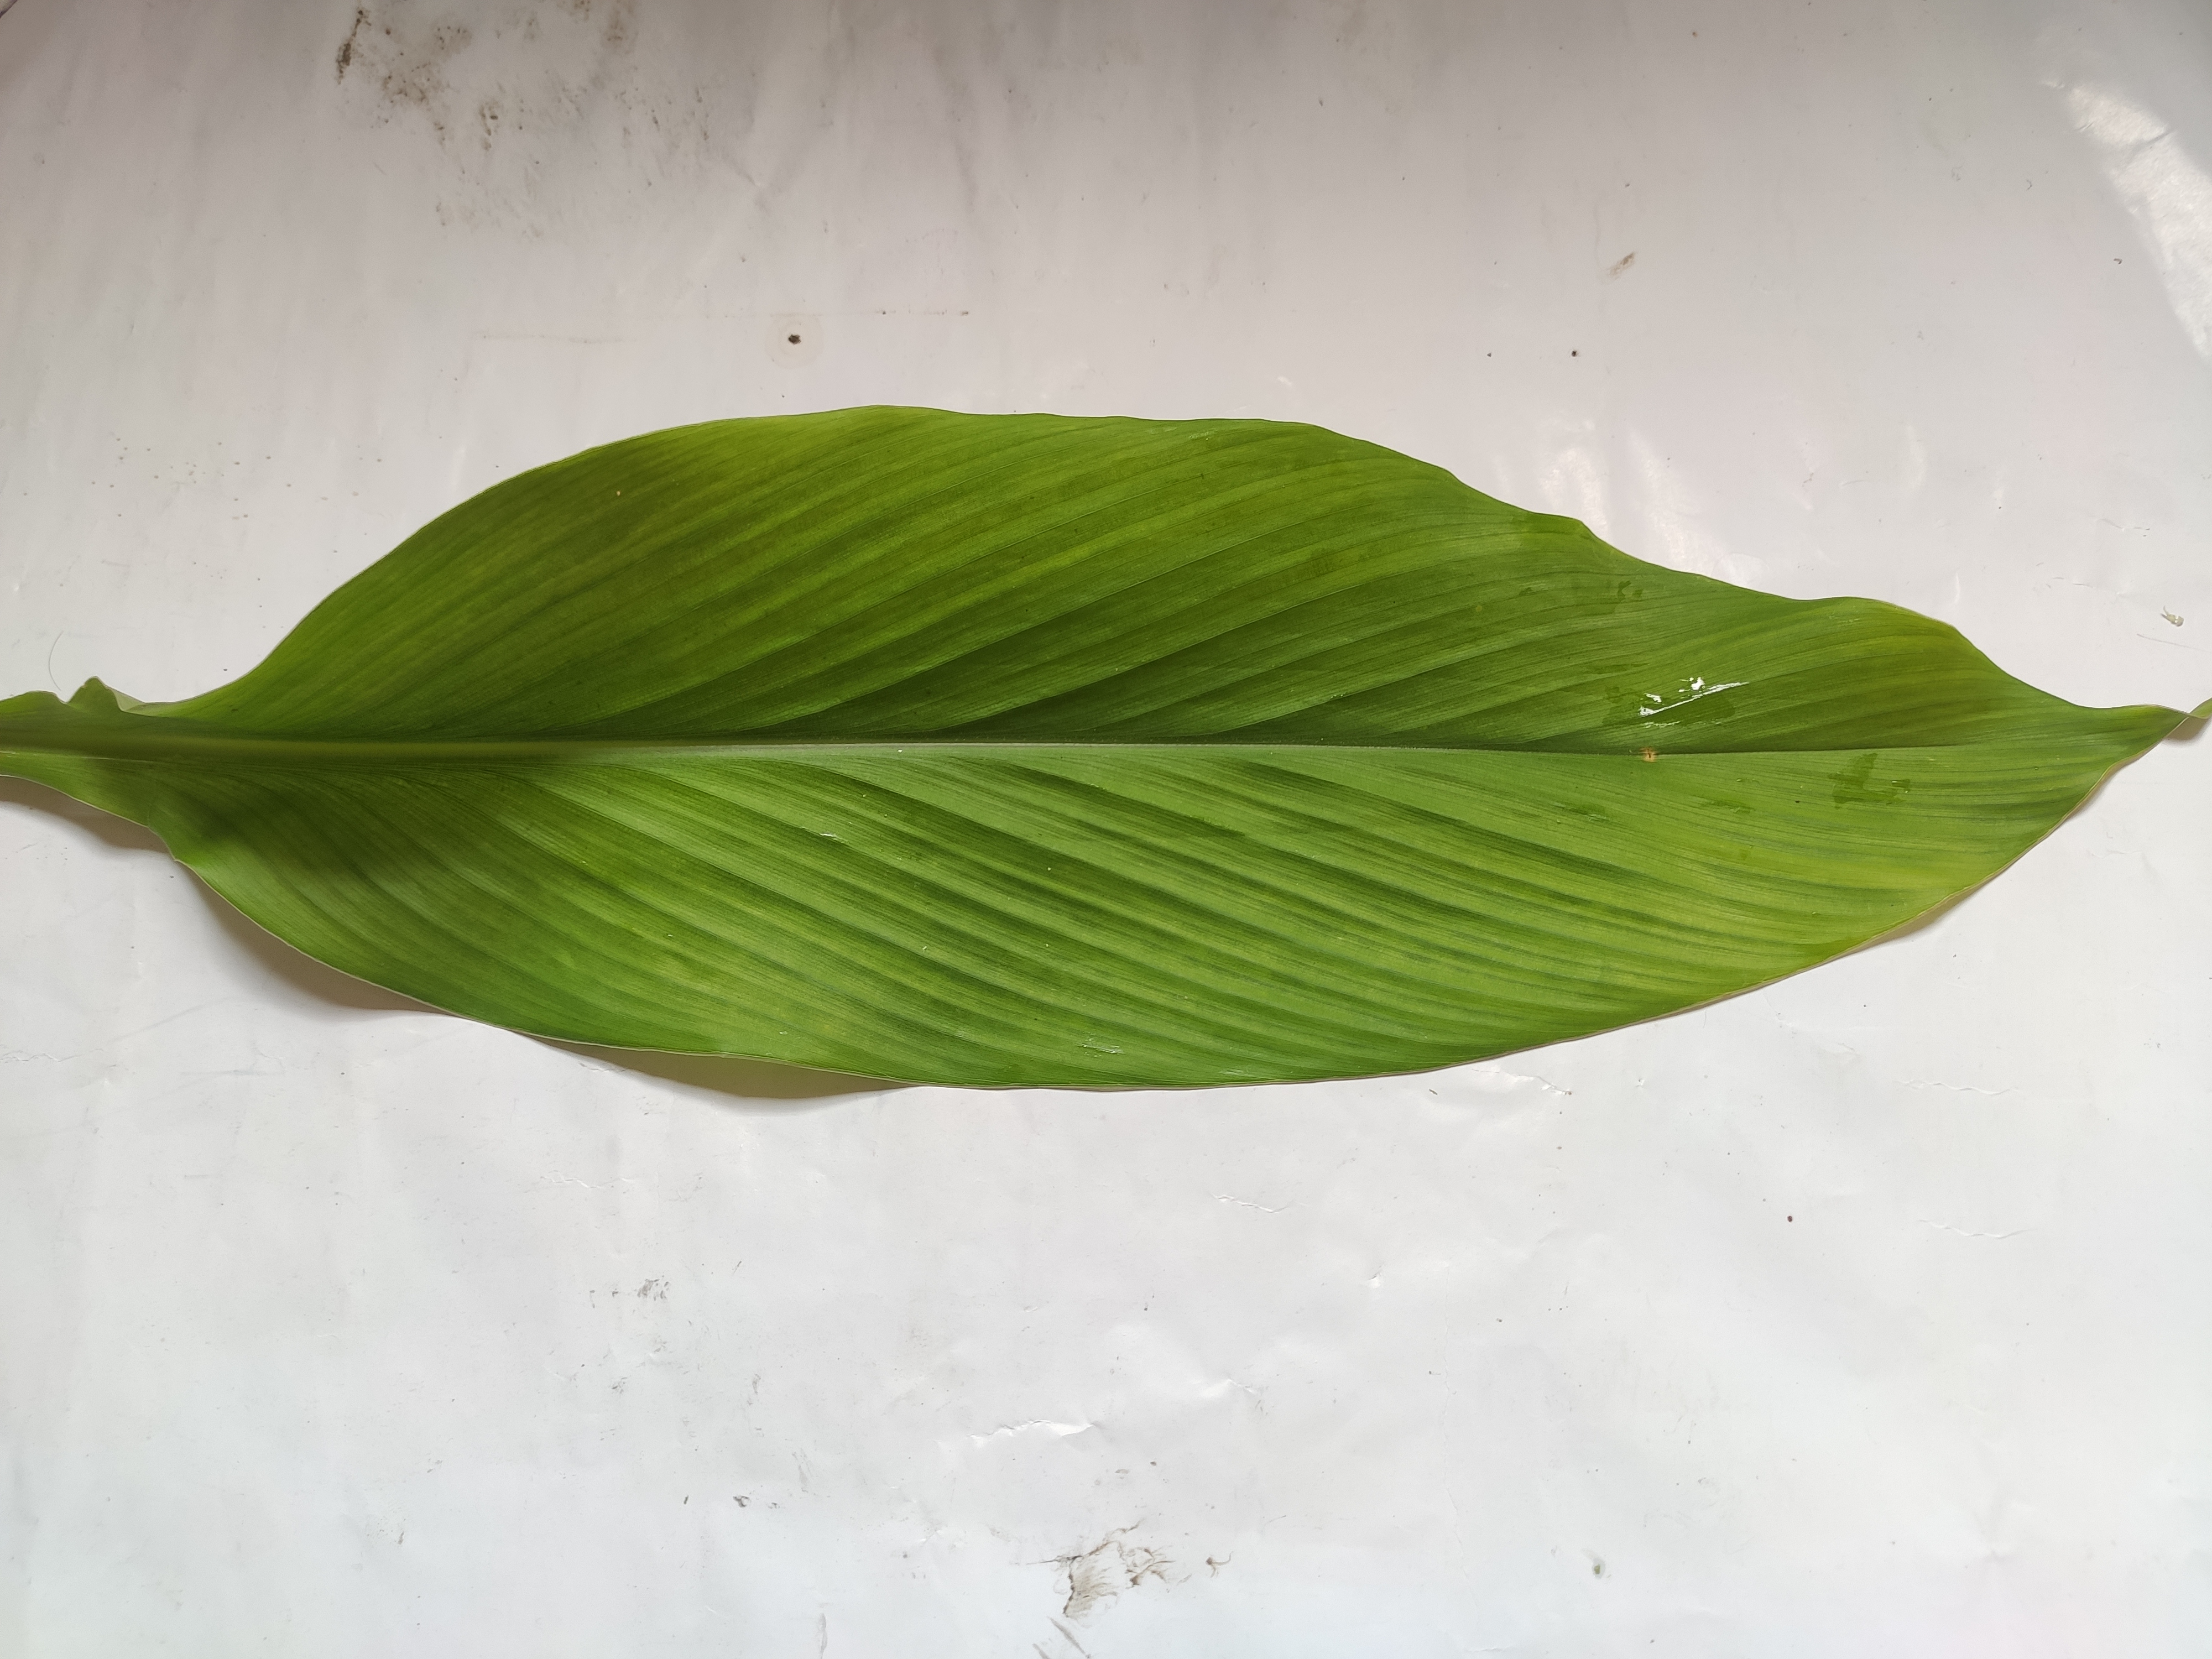
Label: Healthy_Leaf